Question: Please indicate a possible affordance area of the broccoli that can be used for holding
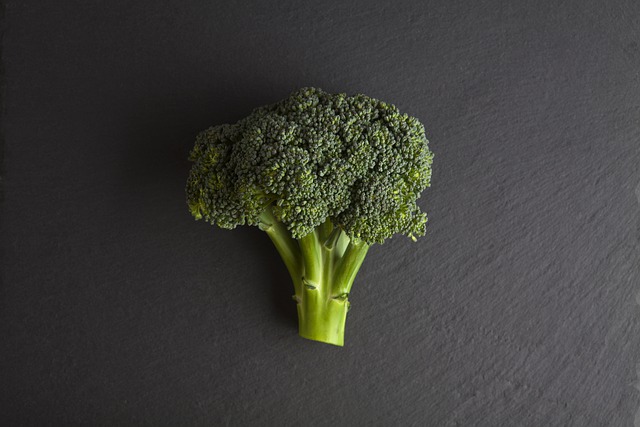
Answer: [174, 81.5, 440, 361.5]